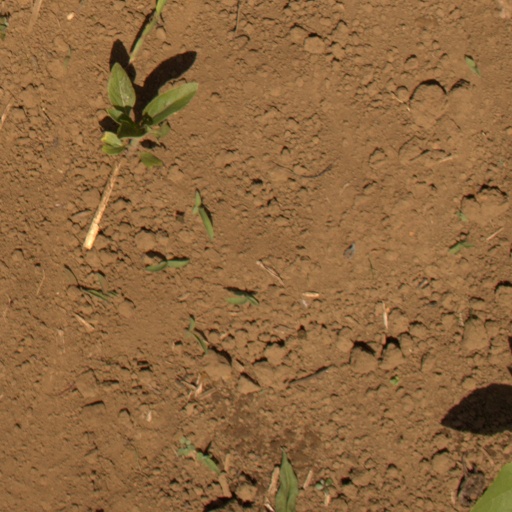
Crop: Jerusalem artichoke